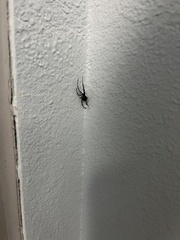
Species: Lactrodectus_hesperus